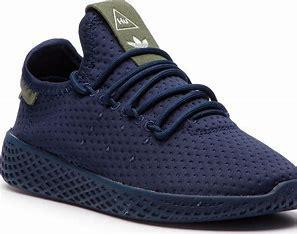
Brand: Adidas
Model: Pharrell Williams Tennis HU